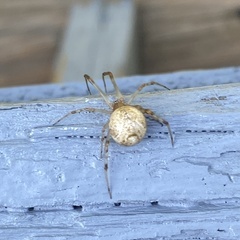
Species: Parasteatoda_tepidariorum